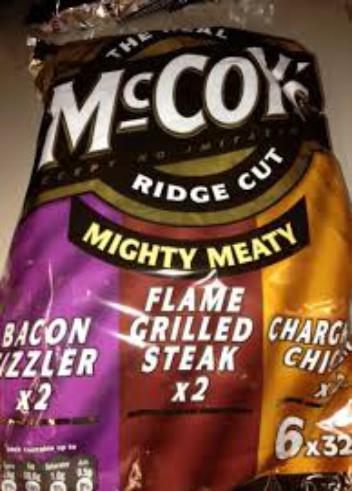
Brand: McCoys Crisps
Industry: Food